Innu Muthal

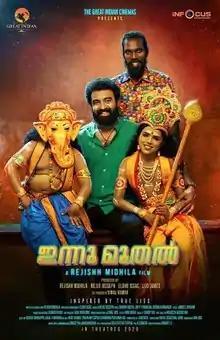

Innu Muthal (English: "From today onwards") is a 2021 Malayalam fantasy movie directed Rejish Medhilia which stars Siju Wilson. The film directly released on Zee Keralam channel on 28 March 2021. It is also streaming on ZEE5 OTT platform. The film was remade in Tamil as "Yaanai Mugathaan".